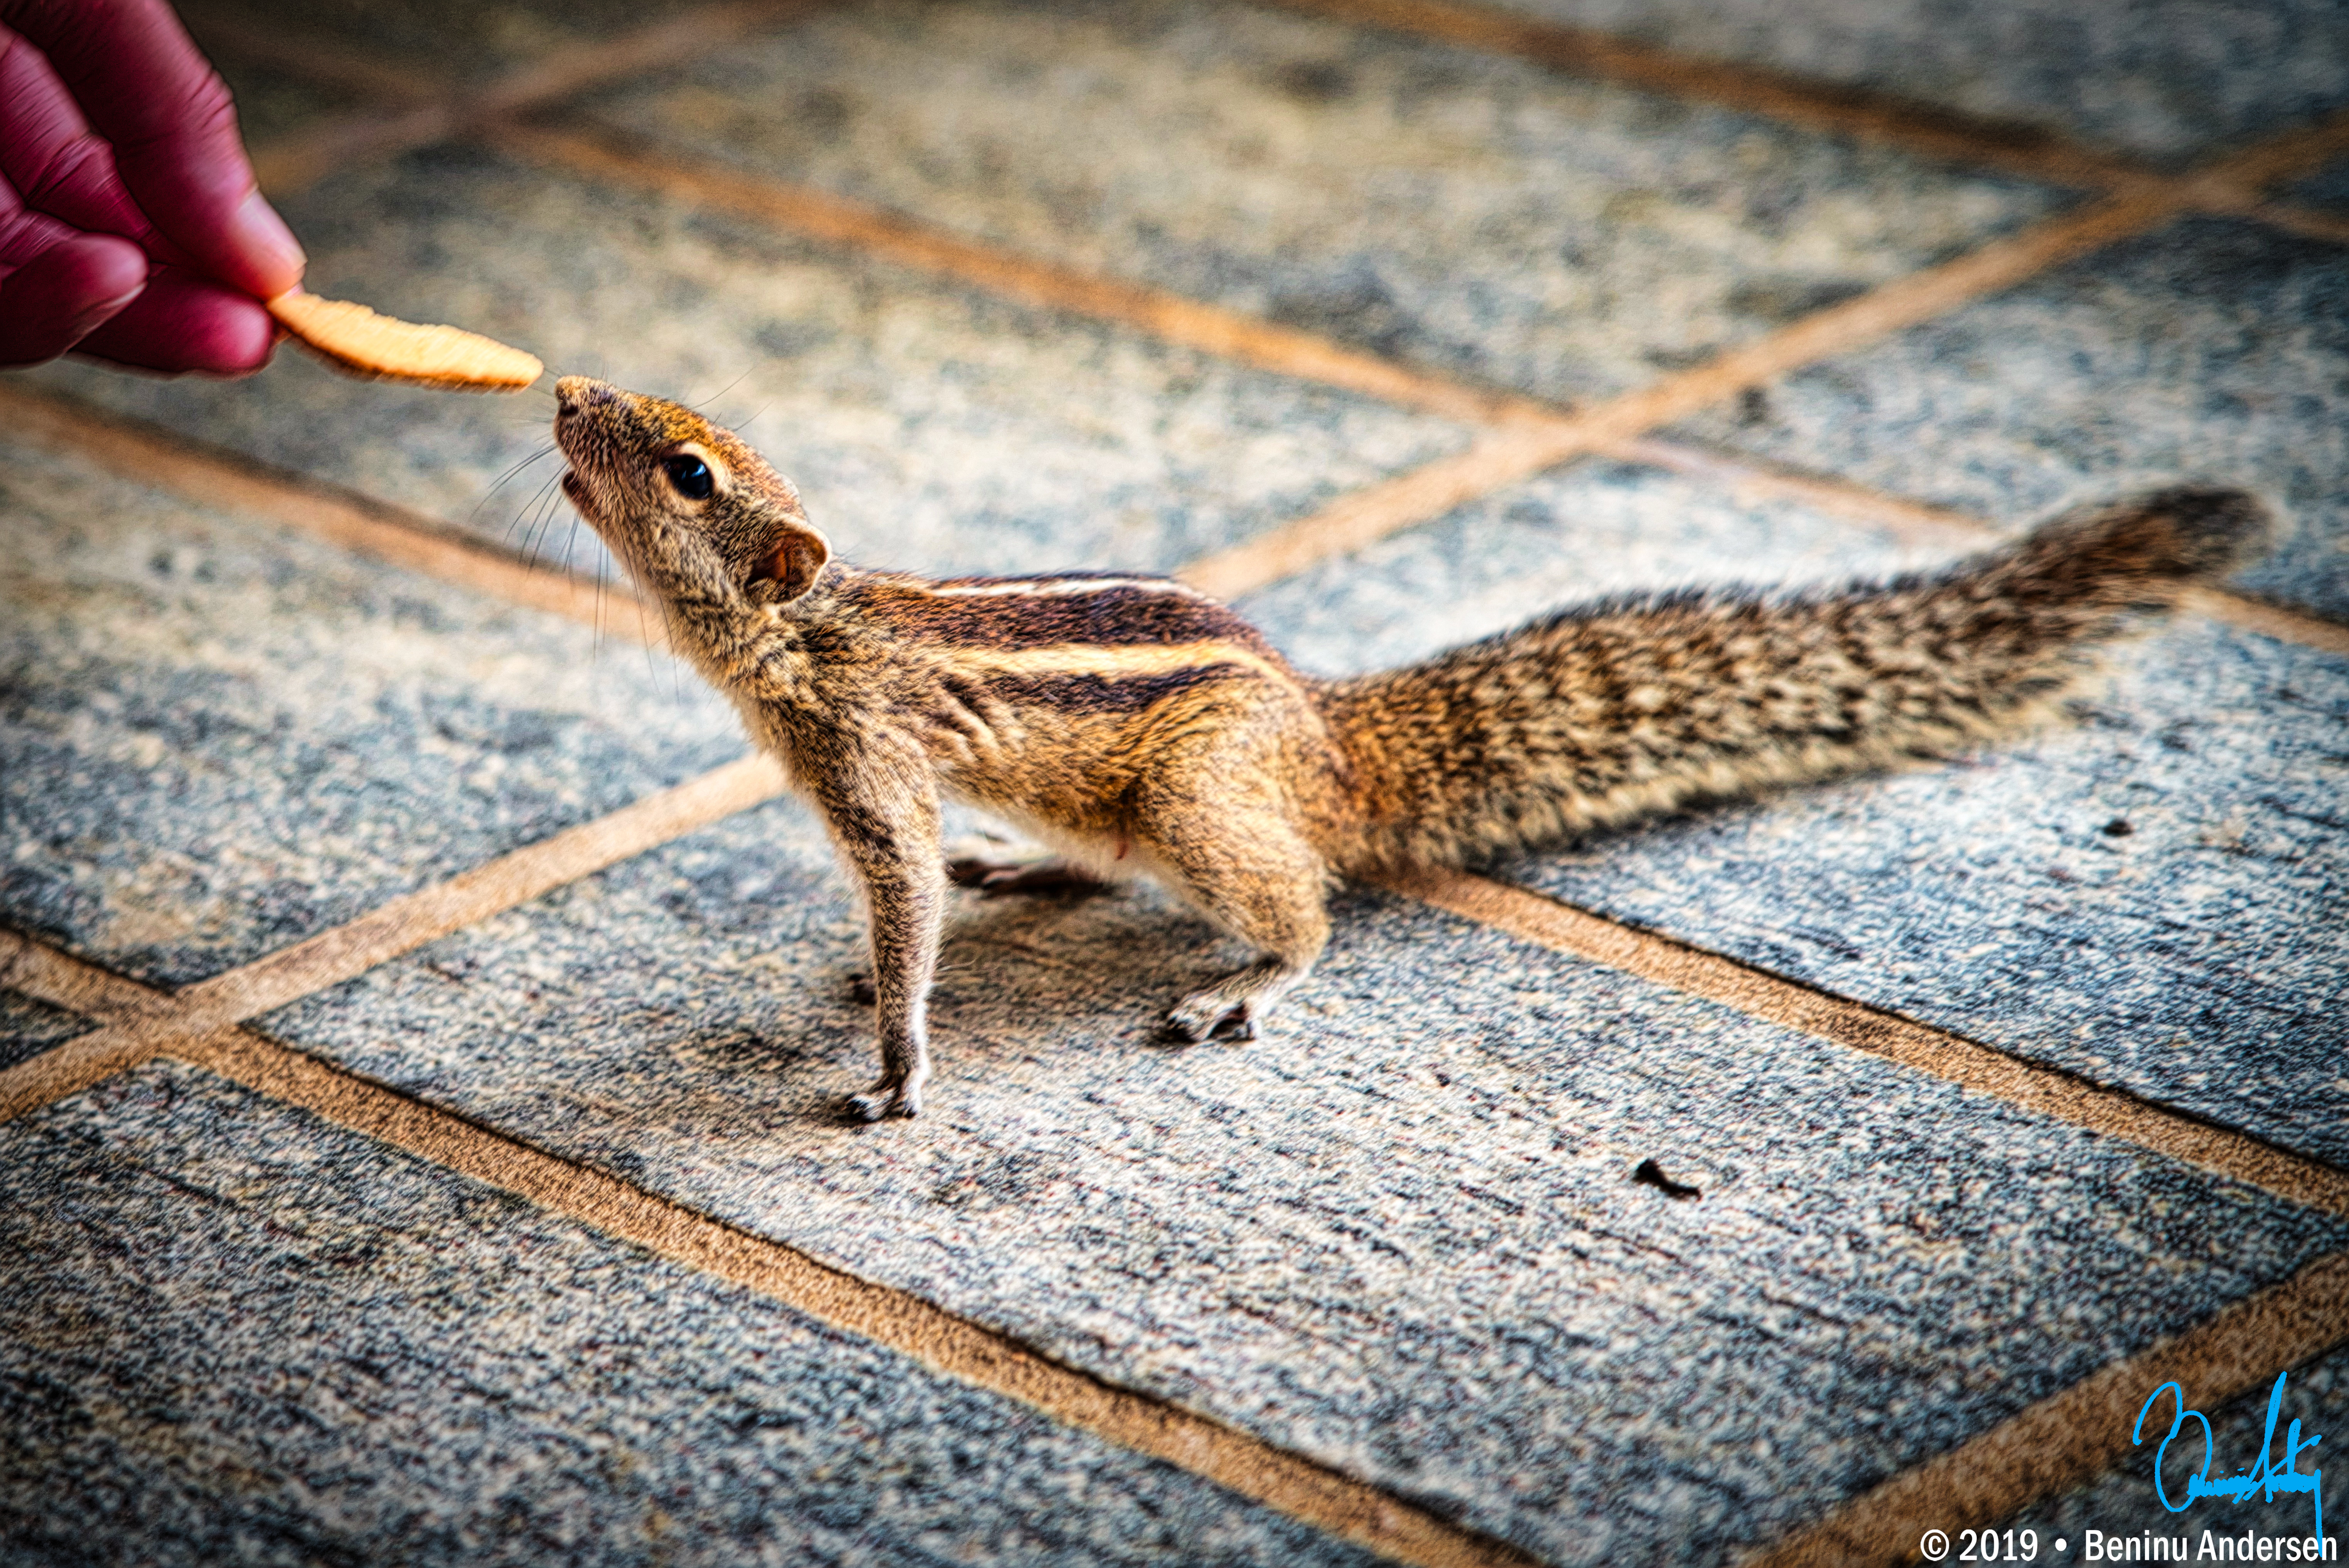
chipmunk, animal, squirrel, Handfed, skin, floor, flooring, adaptation, terrestrial animal, tail, fawn, fur, snout, paw, claw, shadow, foot, rodent, ground squirrels, Organ Mountains Chipmunk, eastern chipmunk